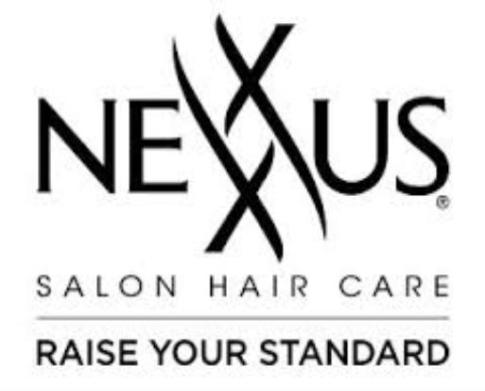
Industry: Necessities